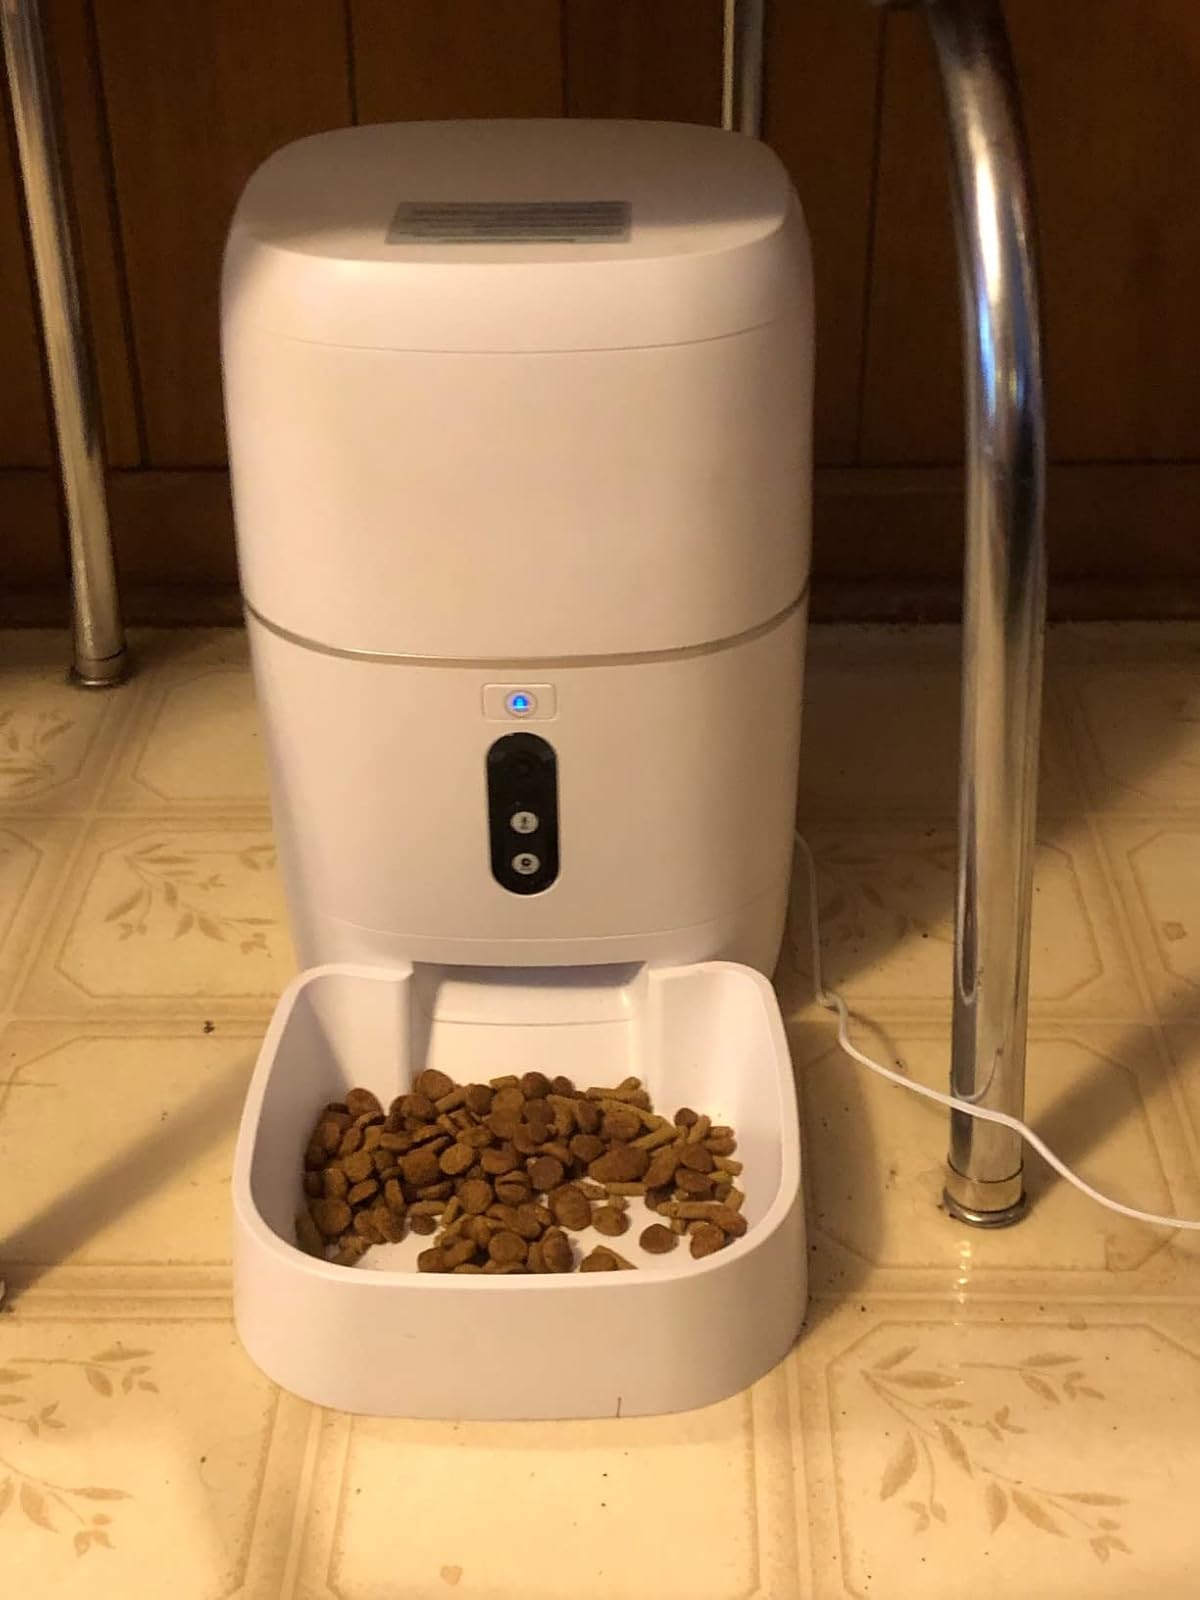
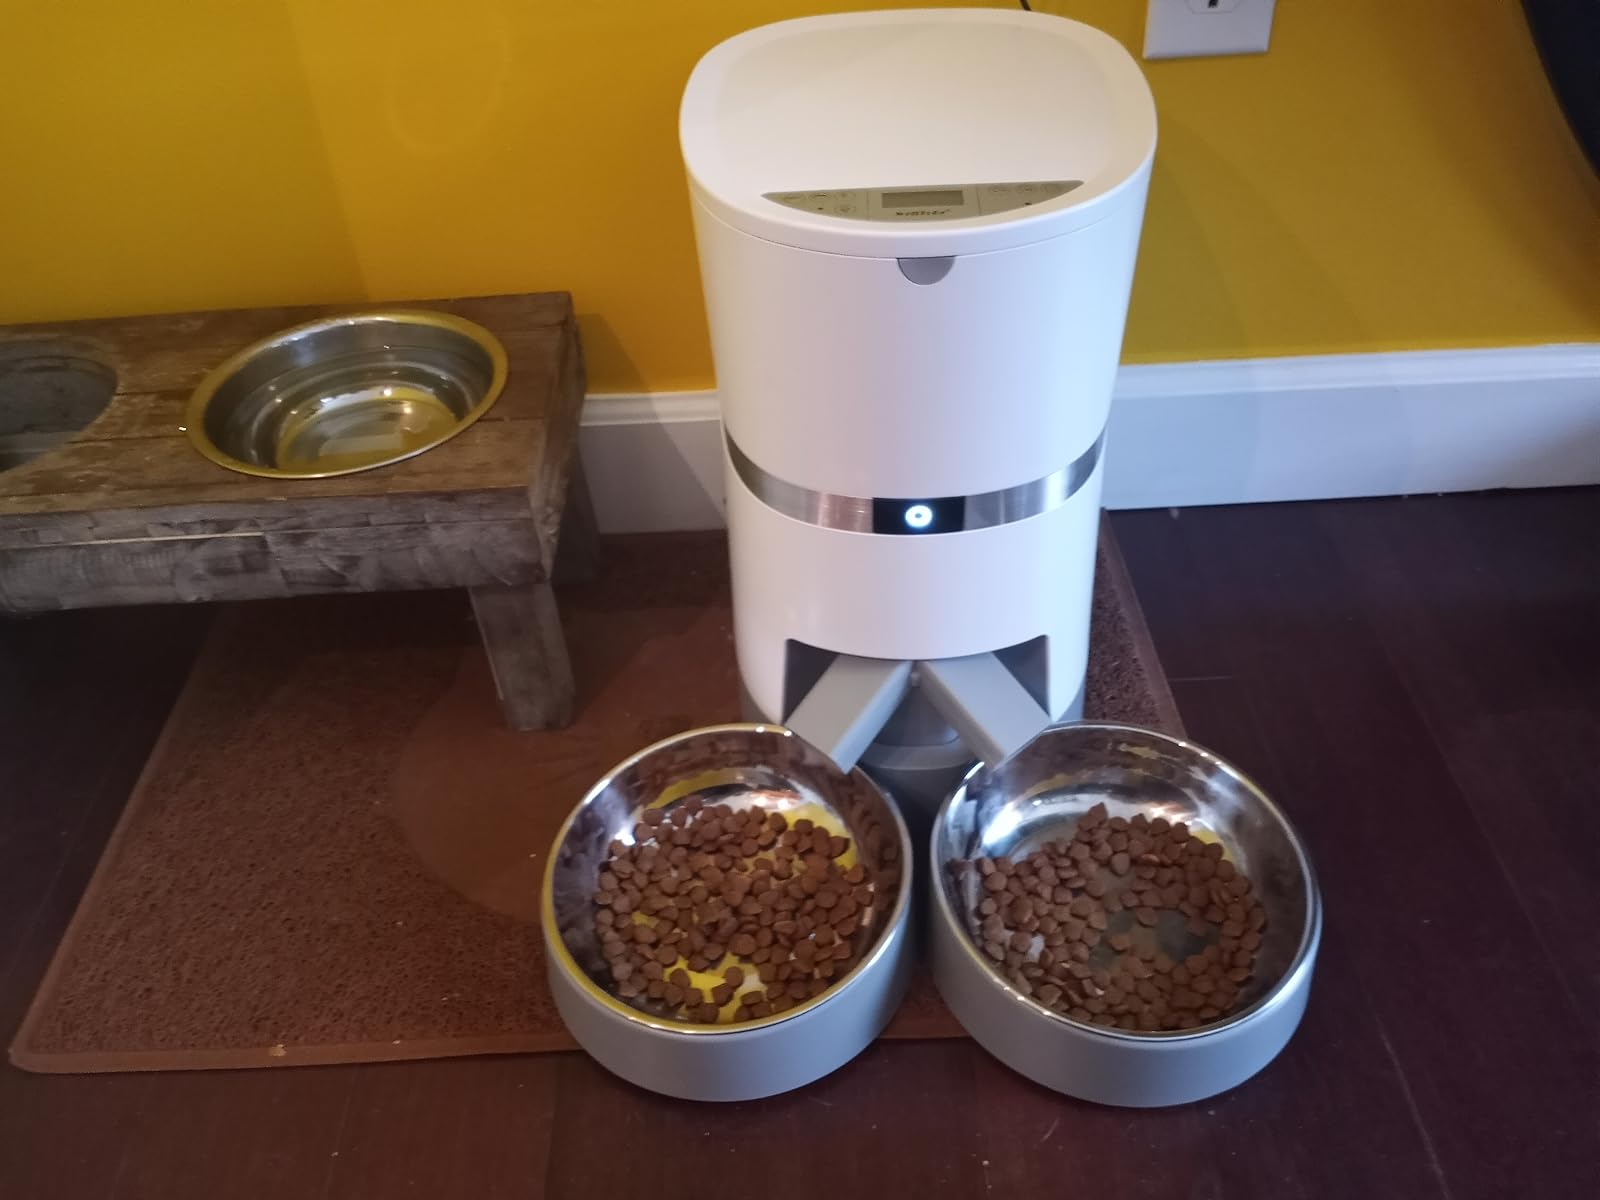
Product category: items_feeder
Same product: no